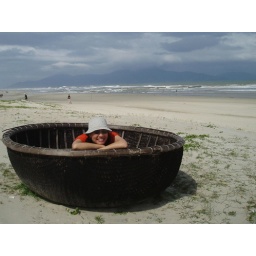
Liz in a traditional Vietnamese basket boat. Mom and Dad walk on the beach in the background